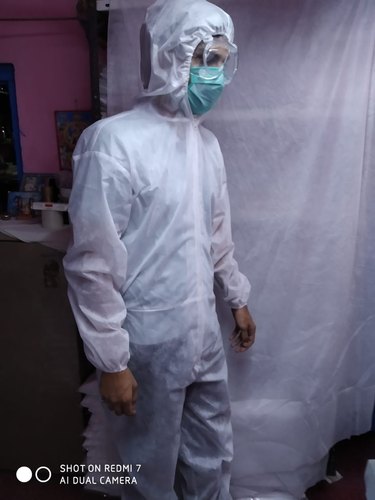
Objects detected:
Mask
Goggles
Coverall